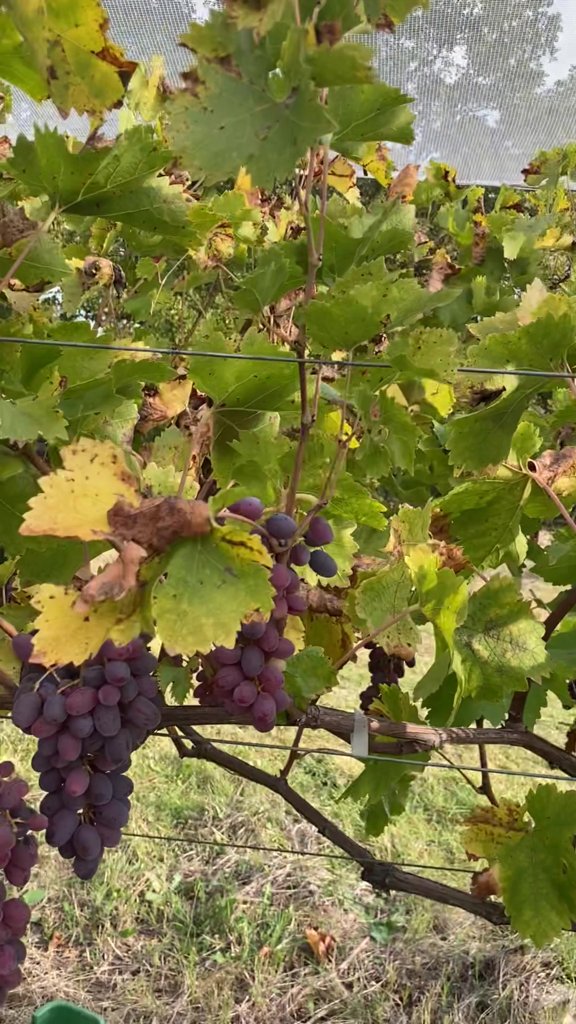
Berries visible: 116
Grape clusters: 4